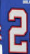
Number: 2